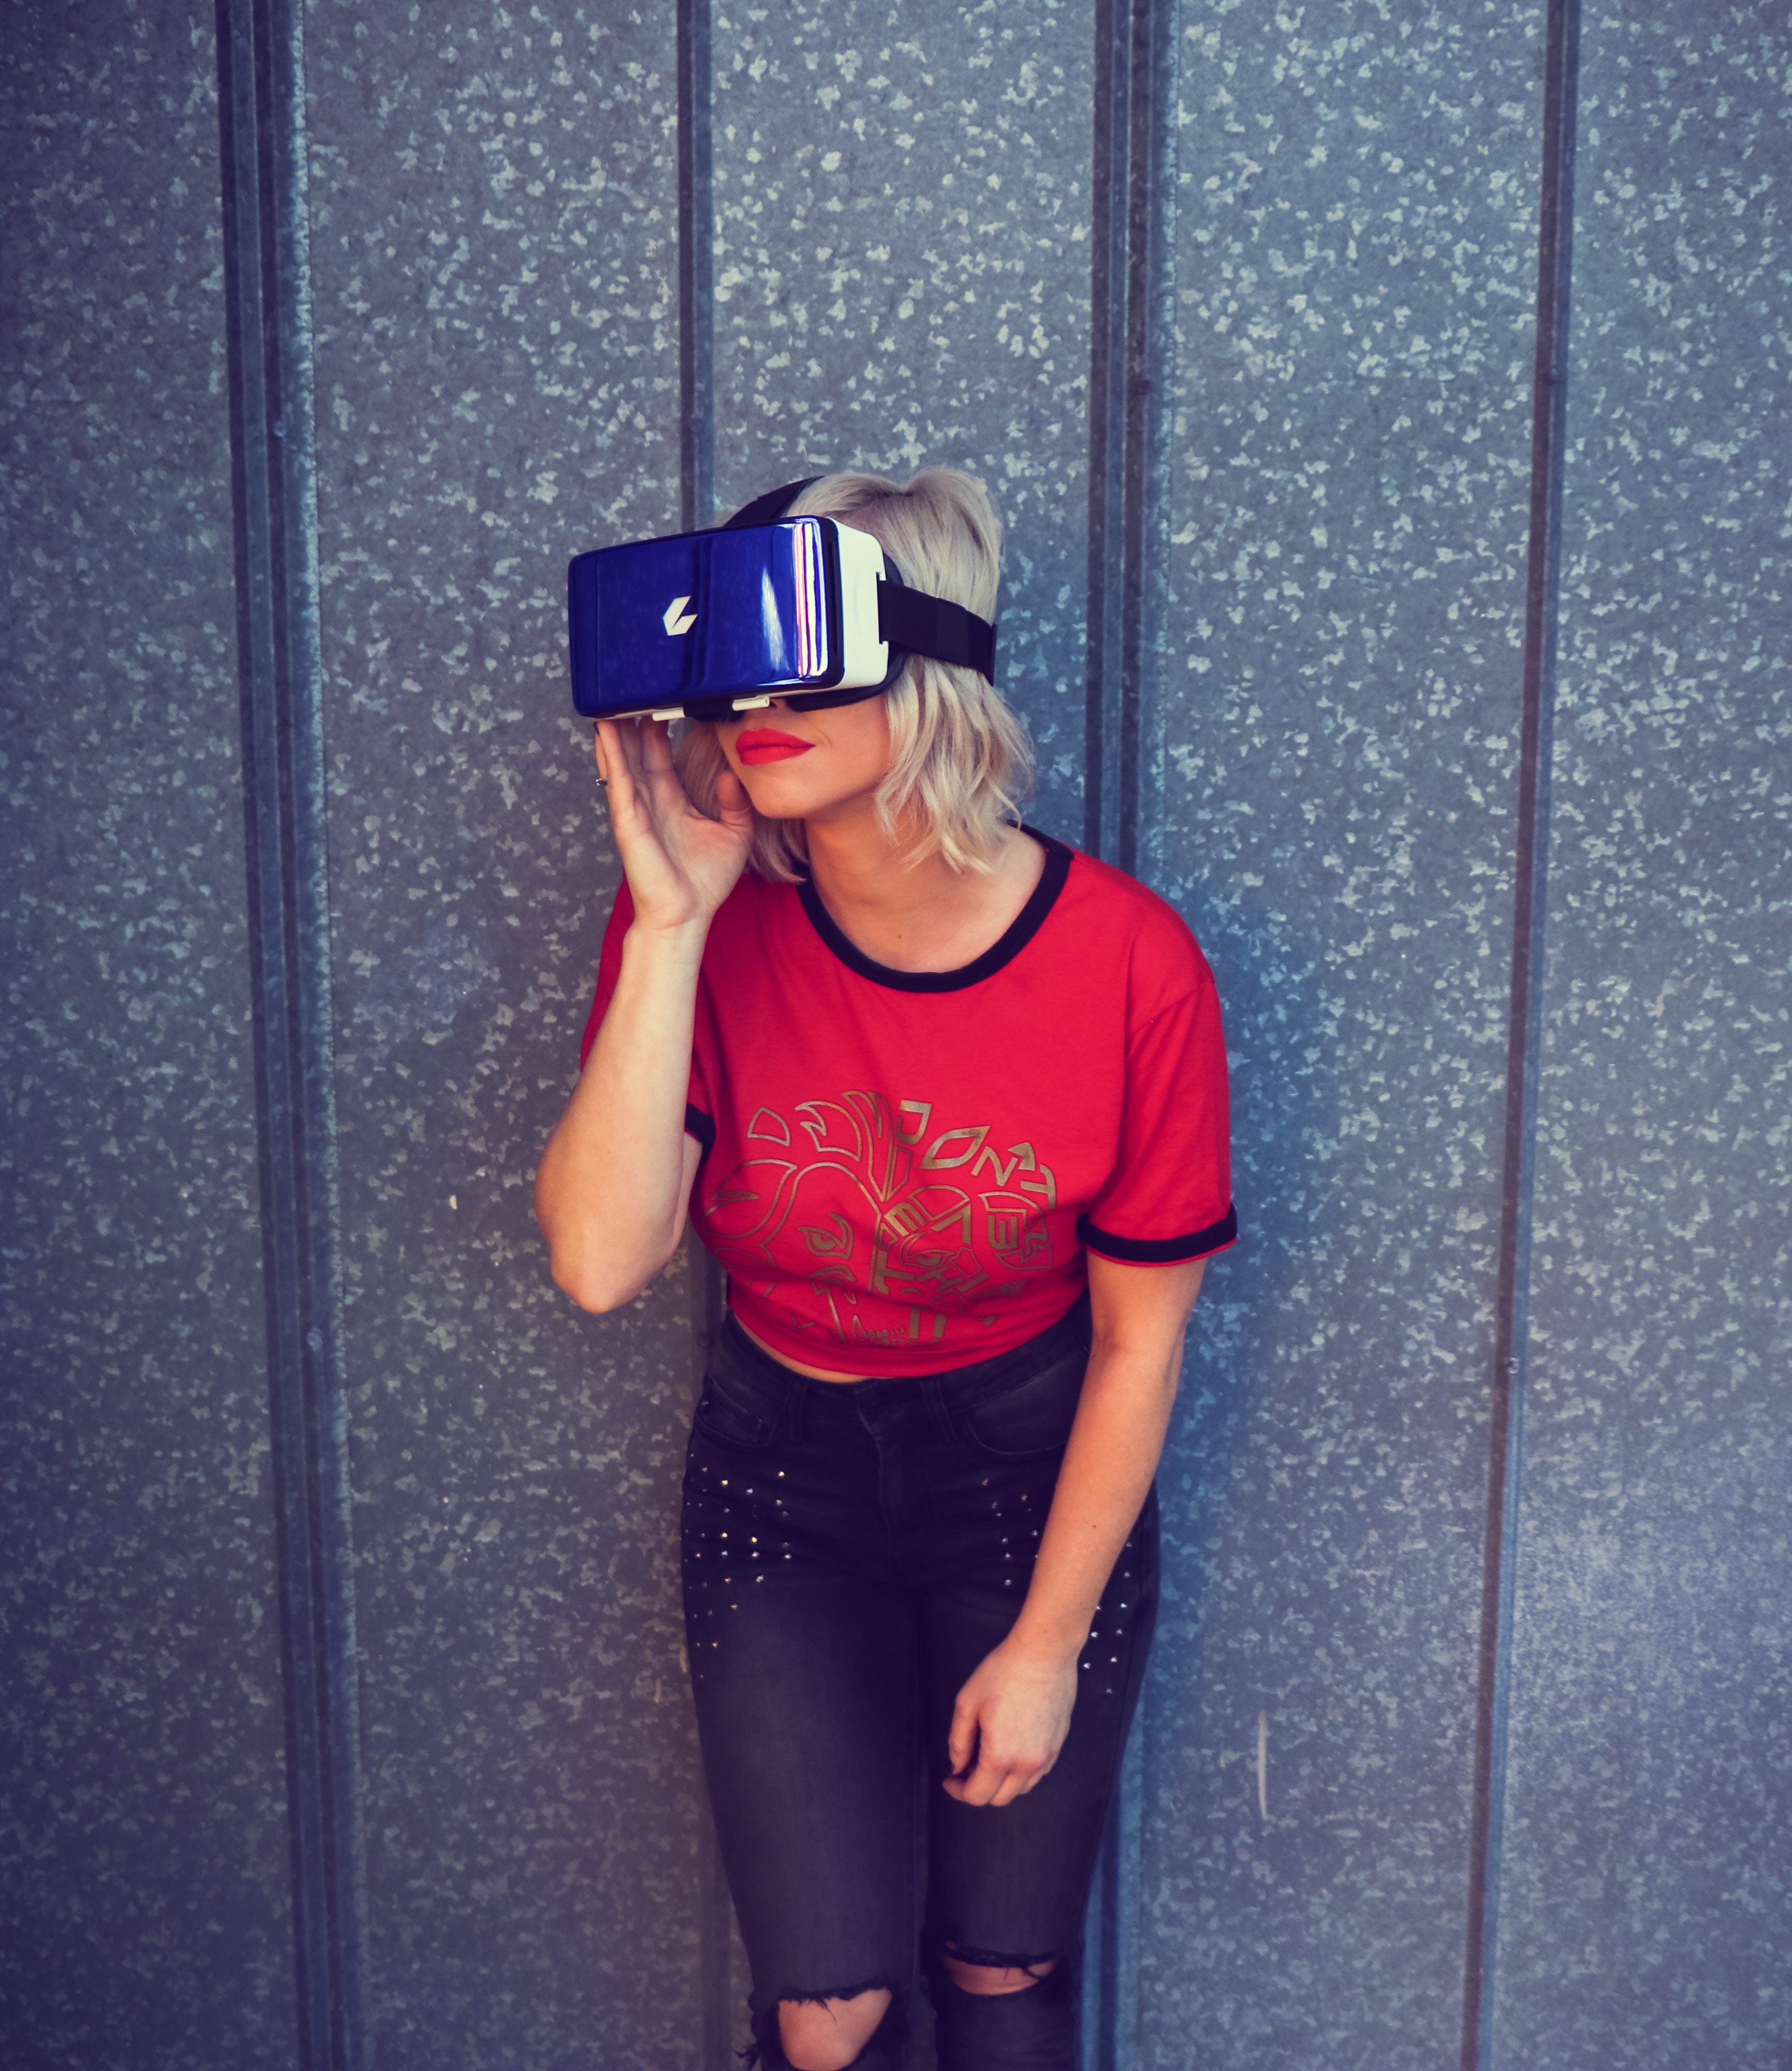
shoulder, blue, standing, arm, joint, sportswear, selfie, muscle, room, cool, physical fitness, leg, photography, electric blue, headgear, t shirt, cap, elbow, thigh